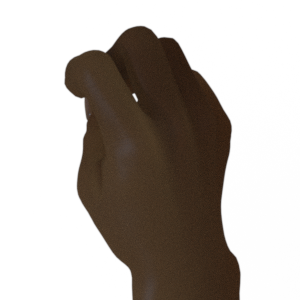
Label: rock